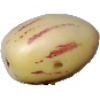
Label: Pepino 1